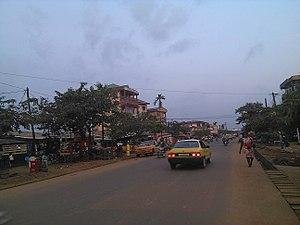
Kumba est une ville du Cameroun située dans la région du Sud-Ouest et chef-lieu du département de la Meme. Elle a été érigée en Communauté urbaine de Kumba en 2008.